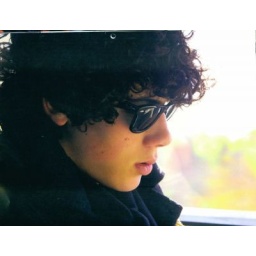
nick in black glasses